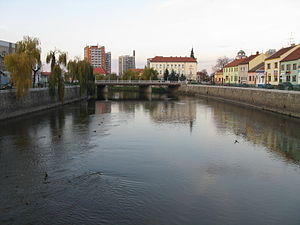
Thaya
Thaya i Břeclav i Tjekkiet
Thaya er en biflod til Morava. Floden er 290 km lang og løber for en stor dels vedkommende i grænselandet mellem Østrig og Tjekkiet, uden at den dog præcis er grænse mellem de to lande. 135 km ligger i Østrig og 155 km ligger i Tjekkiet.